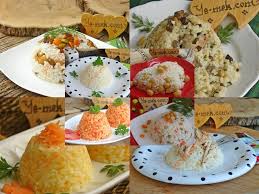
Yemek: pirinc_pilavi